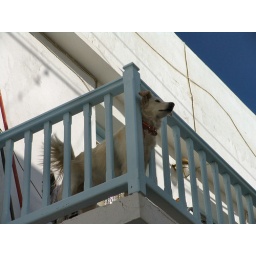
This dog was on a second floor balcony watching all the people going by